East Leake railway station

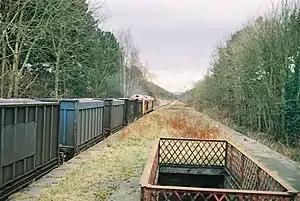
A train of empty gypsum containers passes through the disused East Leake station

East Leake railway station is a former railway station serving East Leake, Nottinghamshire and, along with Woodford Halse is one of only two surviving Great Central Railway stations accessed from an underbridge rather than an overbridge. The station opened on 15 March 1899 and closed on 5 May 1969. The Nottingham Heritage Railway passes through but the station has not reopened mainly due to lack of car parking, and with the station entrance being directly onto the road under the bridge, safety concerns were also a factor. A small goods siding next to the station was redeveloped for housing in the 1990s. The station buildings have been demolished, with the rubble used to fill in the area from the road entrance to the platform. The island platform remains in situ and could still be used if required. Rushcliffe Halt is nearby.